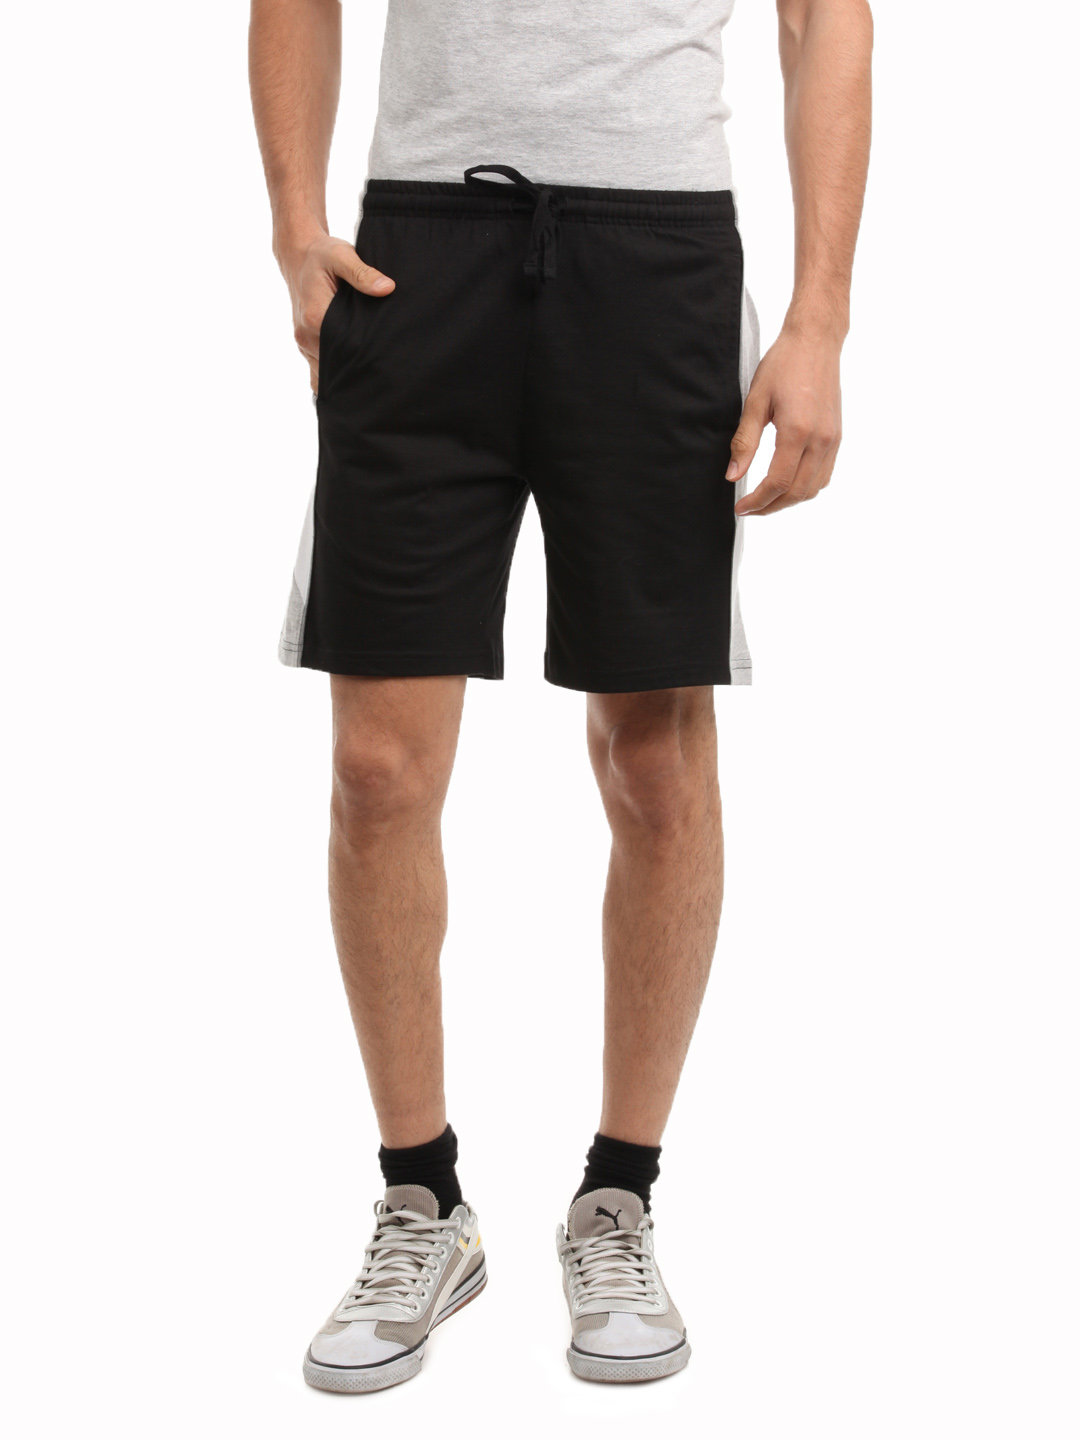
Hanes Men Black Shorts
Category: Apparel / Loungewear and Nightwear / Lounge Shorts
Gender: Men
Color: Black
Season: Summer 2016
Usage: Casual